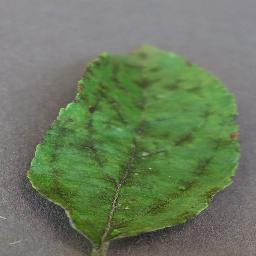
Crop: apple
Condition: scab